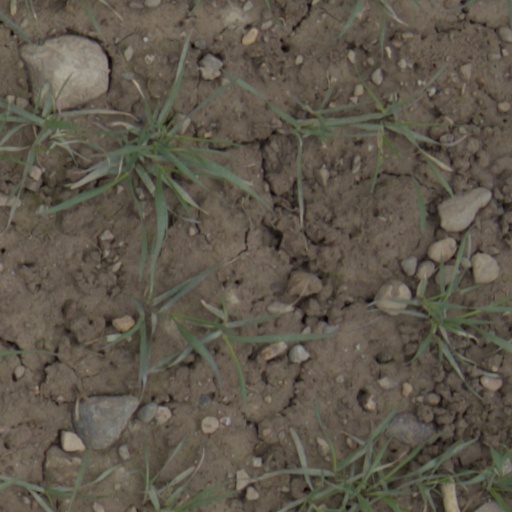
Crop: wheat